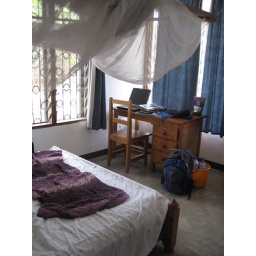
Please note the screens in the window to keep the mosquitos out and the bed net. I keep my prayer shawl on the bed too.